Philadelphia Ronald McDonald House

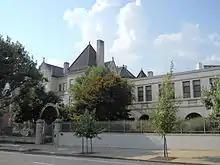
Ronald McDonald House in Philadelphia.

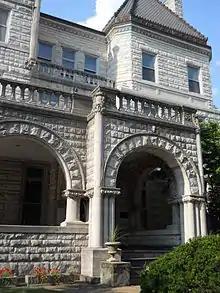
Building entrance.

The Philadelphia Ronald McDonald House was the first of the Ronald McDonald House Charities and now stands at 39th and Chestnut Streets in West Philadelphia.